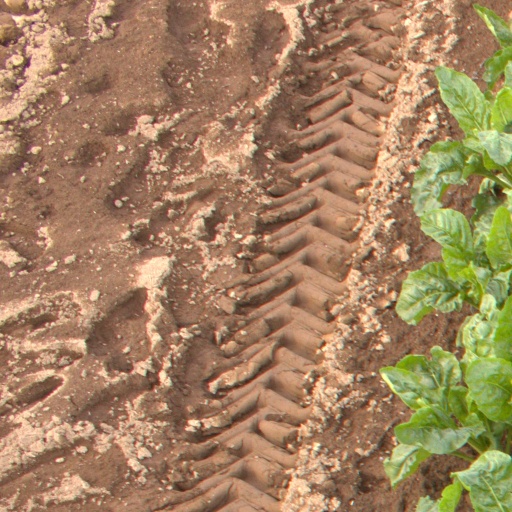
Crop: sugar beet